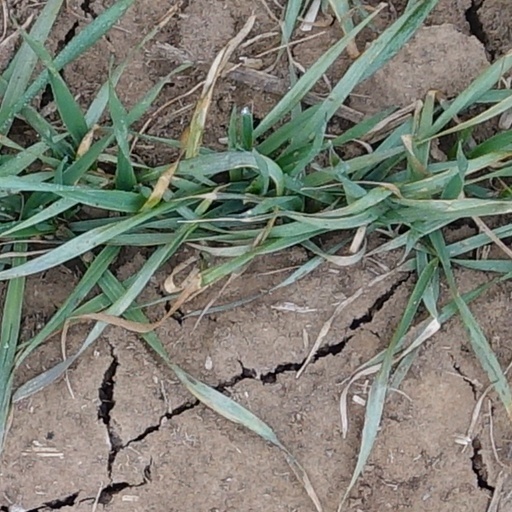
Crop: wheat